Alexander Nevsky

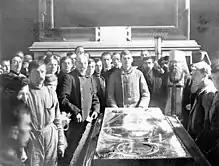
1922 opening of Nevsky's relics

In the winter 1240–1241 Votia campaign, the Bishopric of Ösel–Wiek, the Livonian Order, as well as Estonians ("Chud'") with support from local Votian leaders attacked Votia. It is unclear whether or not Votia was a tributary of Novgorod at this time. According to Anti Selart, the allies likely only intended to acquire pagan lands and convert them to Catholicism, rather than attacking Novgorod, which was already Christianized. On the other hand, the campaign was "a purely political undertaking which had nothing to do with conversion of pagans". Although the Northern Crusades were aimed at pagan Balts and Finns, rather than Orthodox Russians, several unsuccessful attempts were made to persuade Novgorod to convert to Catholicism, which were resisted by Alexander.